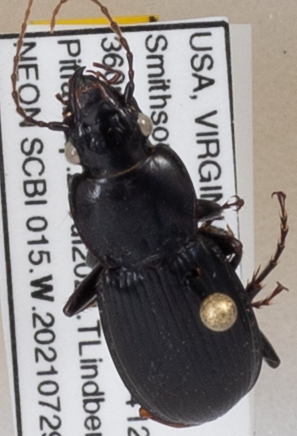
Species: Cyclotrachelus sigillatus
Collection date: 2021-07-29
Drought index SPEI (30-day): -0.54
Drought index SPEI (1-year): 0.32
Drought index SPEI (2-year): -0.24